Mori Ōgai

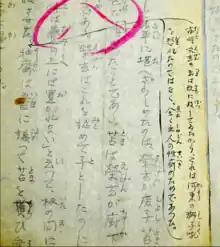
Autographic manuscript for the 50th installment of "Shibue Chusai", 1916

Sansho Dayu was an early Japanese work written in the mid 1600s, and Ogai's rewrite of it essentially changed some minor details and the ending, wherein which the bailiff's punishment is not given as much attention as in the original, and it is not so much violent as it is politically appropriate. There are also numerous supernatural elements removed from the original story, making it palatable to a wider audience. Ogai's retelling of Sansho Dayu was made into a film, directed by Kenji Mizoguchi (1954).